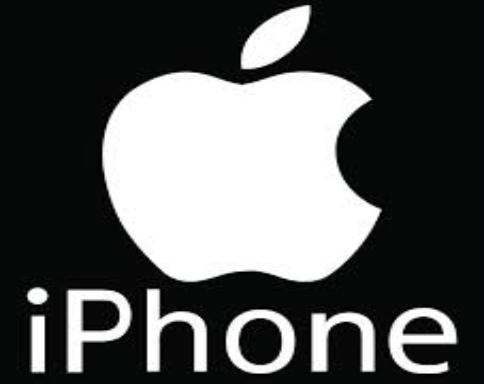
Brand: iPhone-2
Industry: Electronic